San Diego Men's Chorus

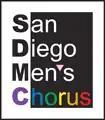
Official San Diego Men's Chorus logo

San Diego Men's Chorus was founded in May 1985 by a small group of committed singers who felt a need to provide San Diego with a quality presentation of men's choral music. Membership was open by audition, and, on September 9, 1985, a total of 55 men were in attendance at the first weekly rehearsal.